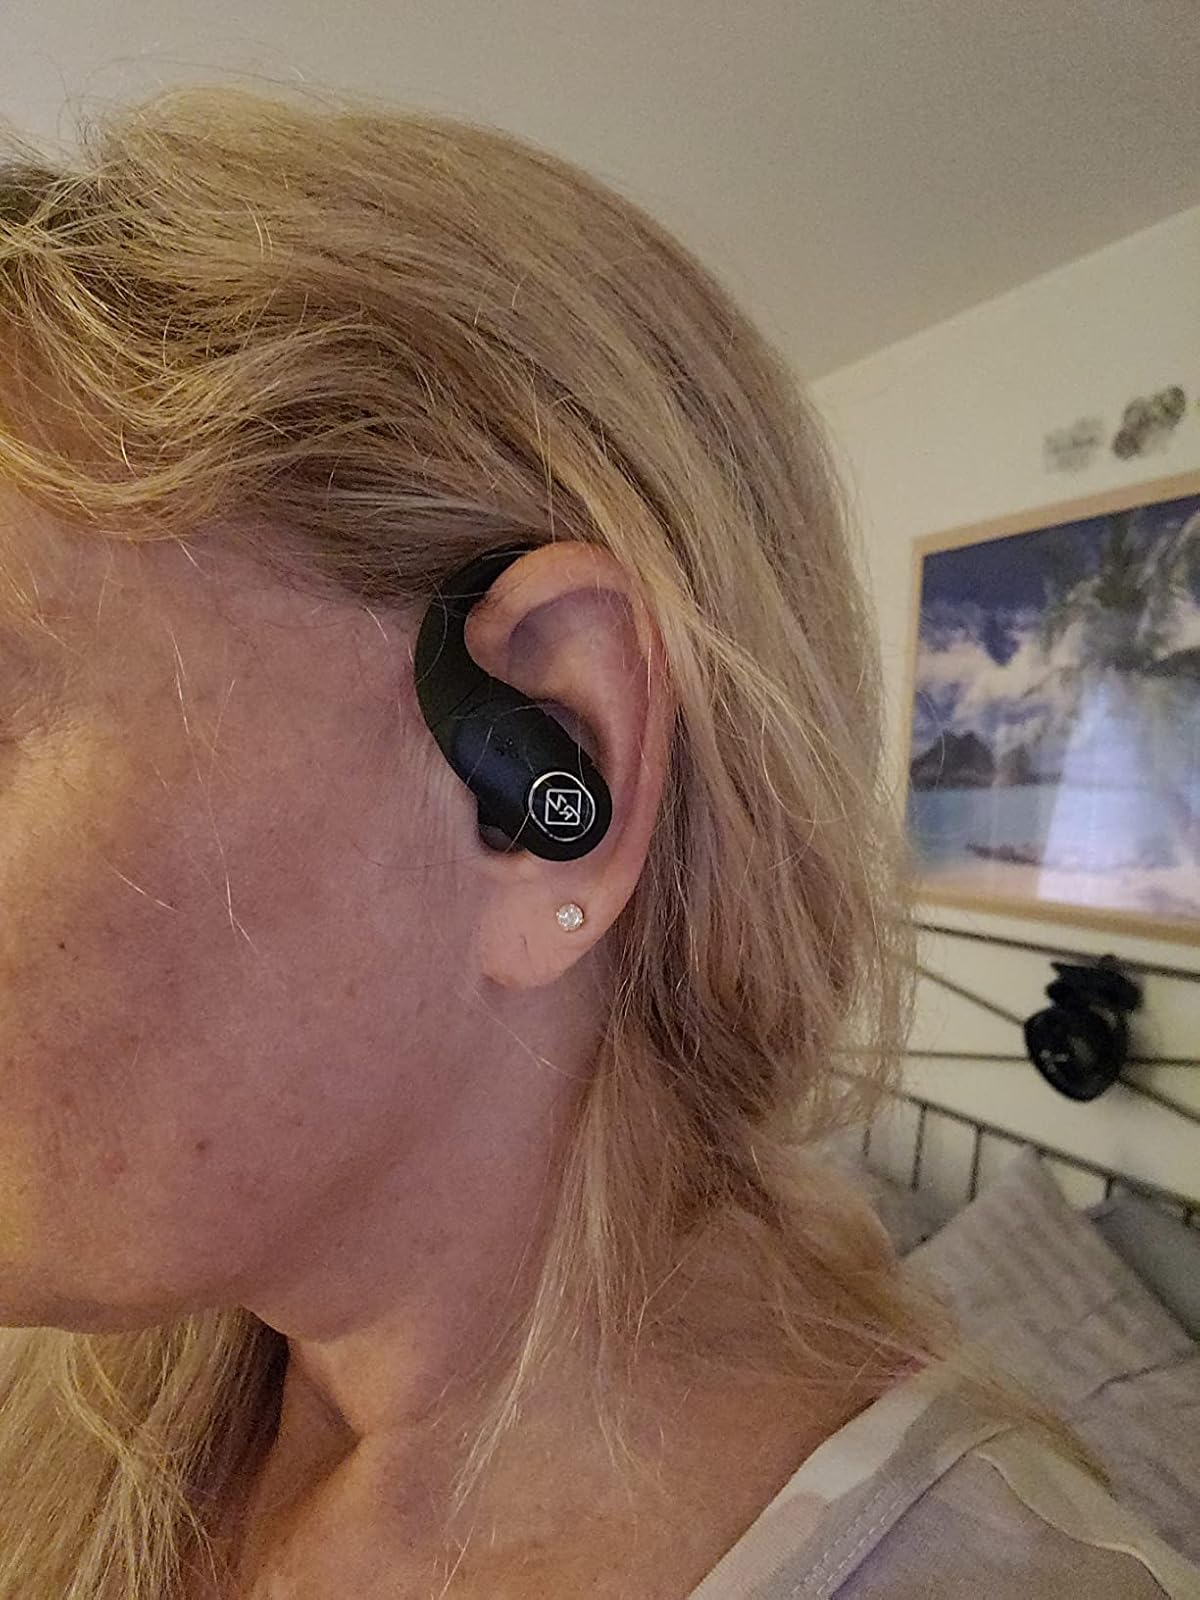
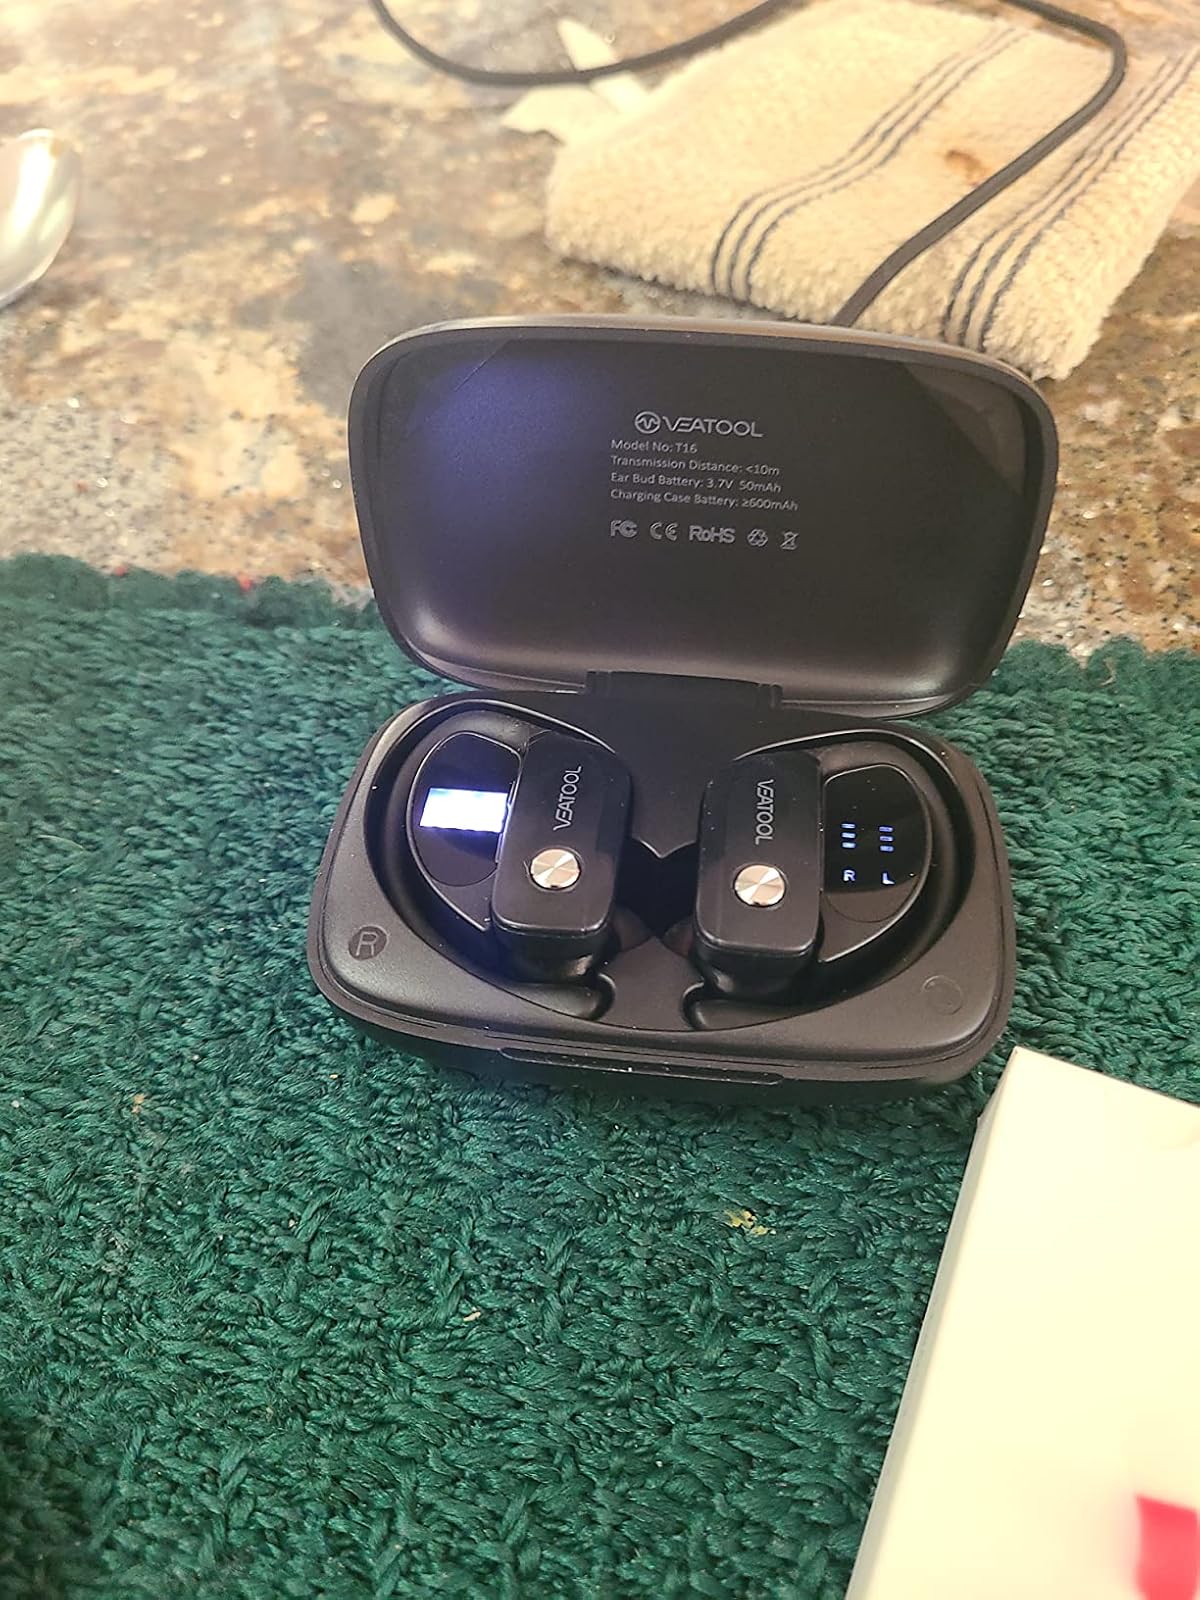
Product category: earbuds
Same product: no